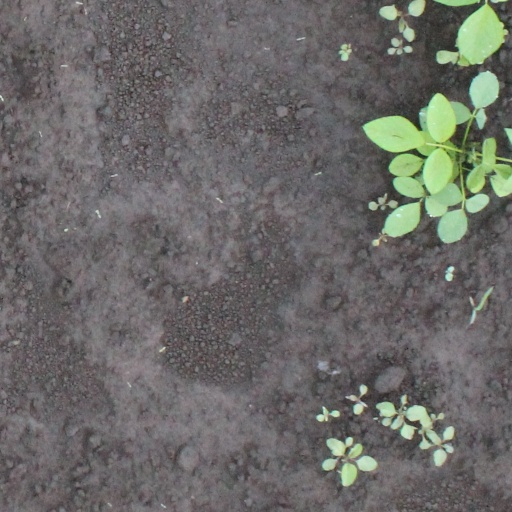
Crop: soybean